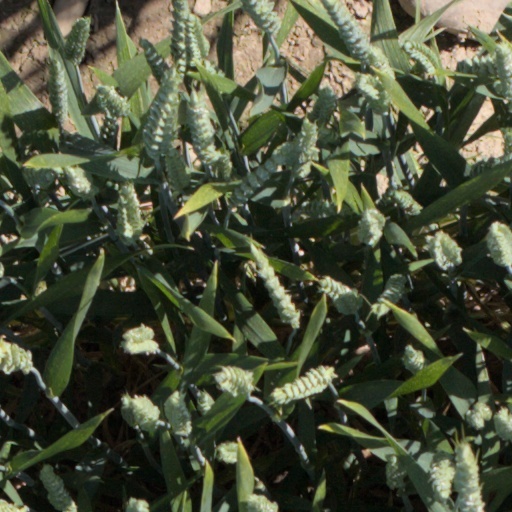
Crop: wheat